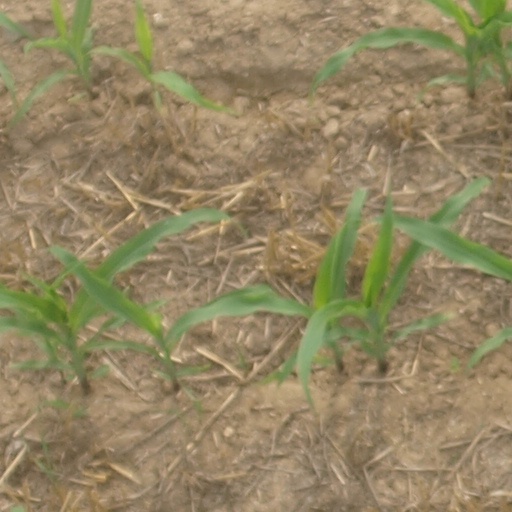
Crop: maize; corn